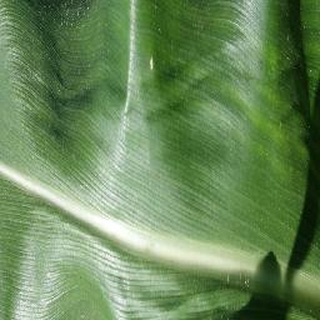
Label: healthy_corn